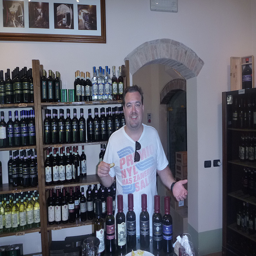
A man standing behind a few bottles of wine.
A man standing in a winery around bottles.
A man standing behind an assortment of wine.
a man is standing with a bunch of bottles
A man with a selection of wine bottles, with more bottles displayed on shelves behind him.